Baby Pozzi

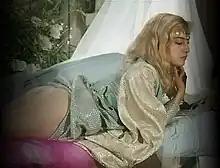
Pozzi 1990s

Maria Tamiko Pozzi (born 1 June 1963), best known by the stage name Baby Pozzi, is an Italian former pornographic film actress.